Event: Ecuador Earthquake
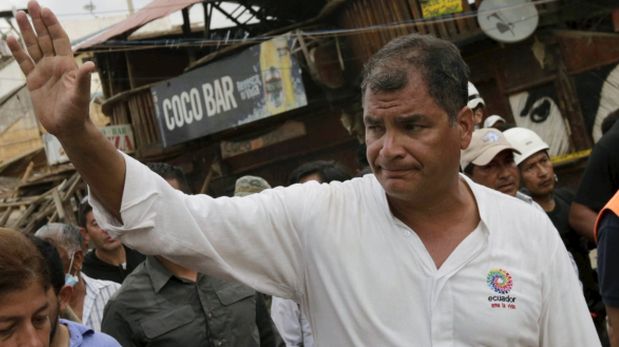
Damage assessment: no_damage